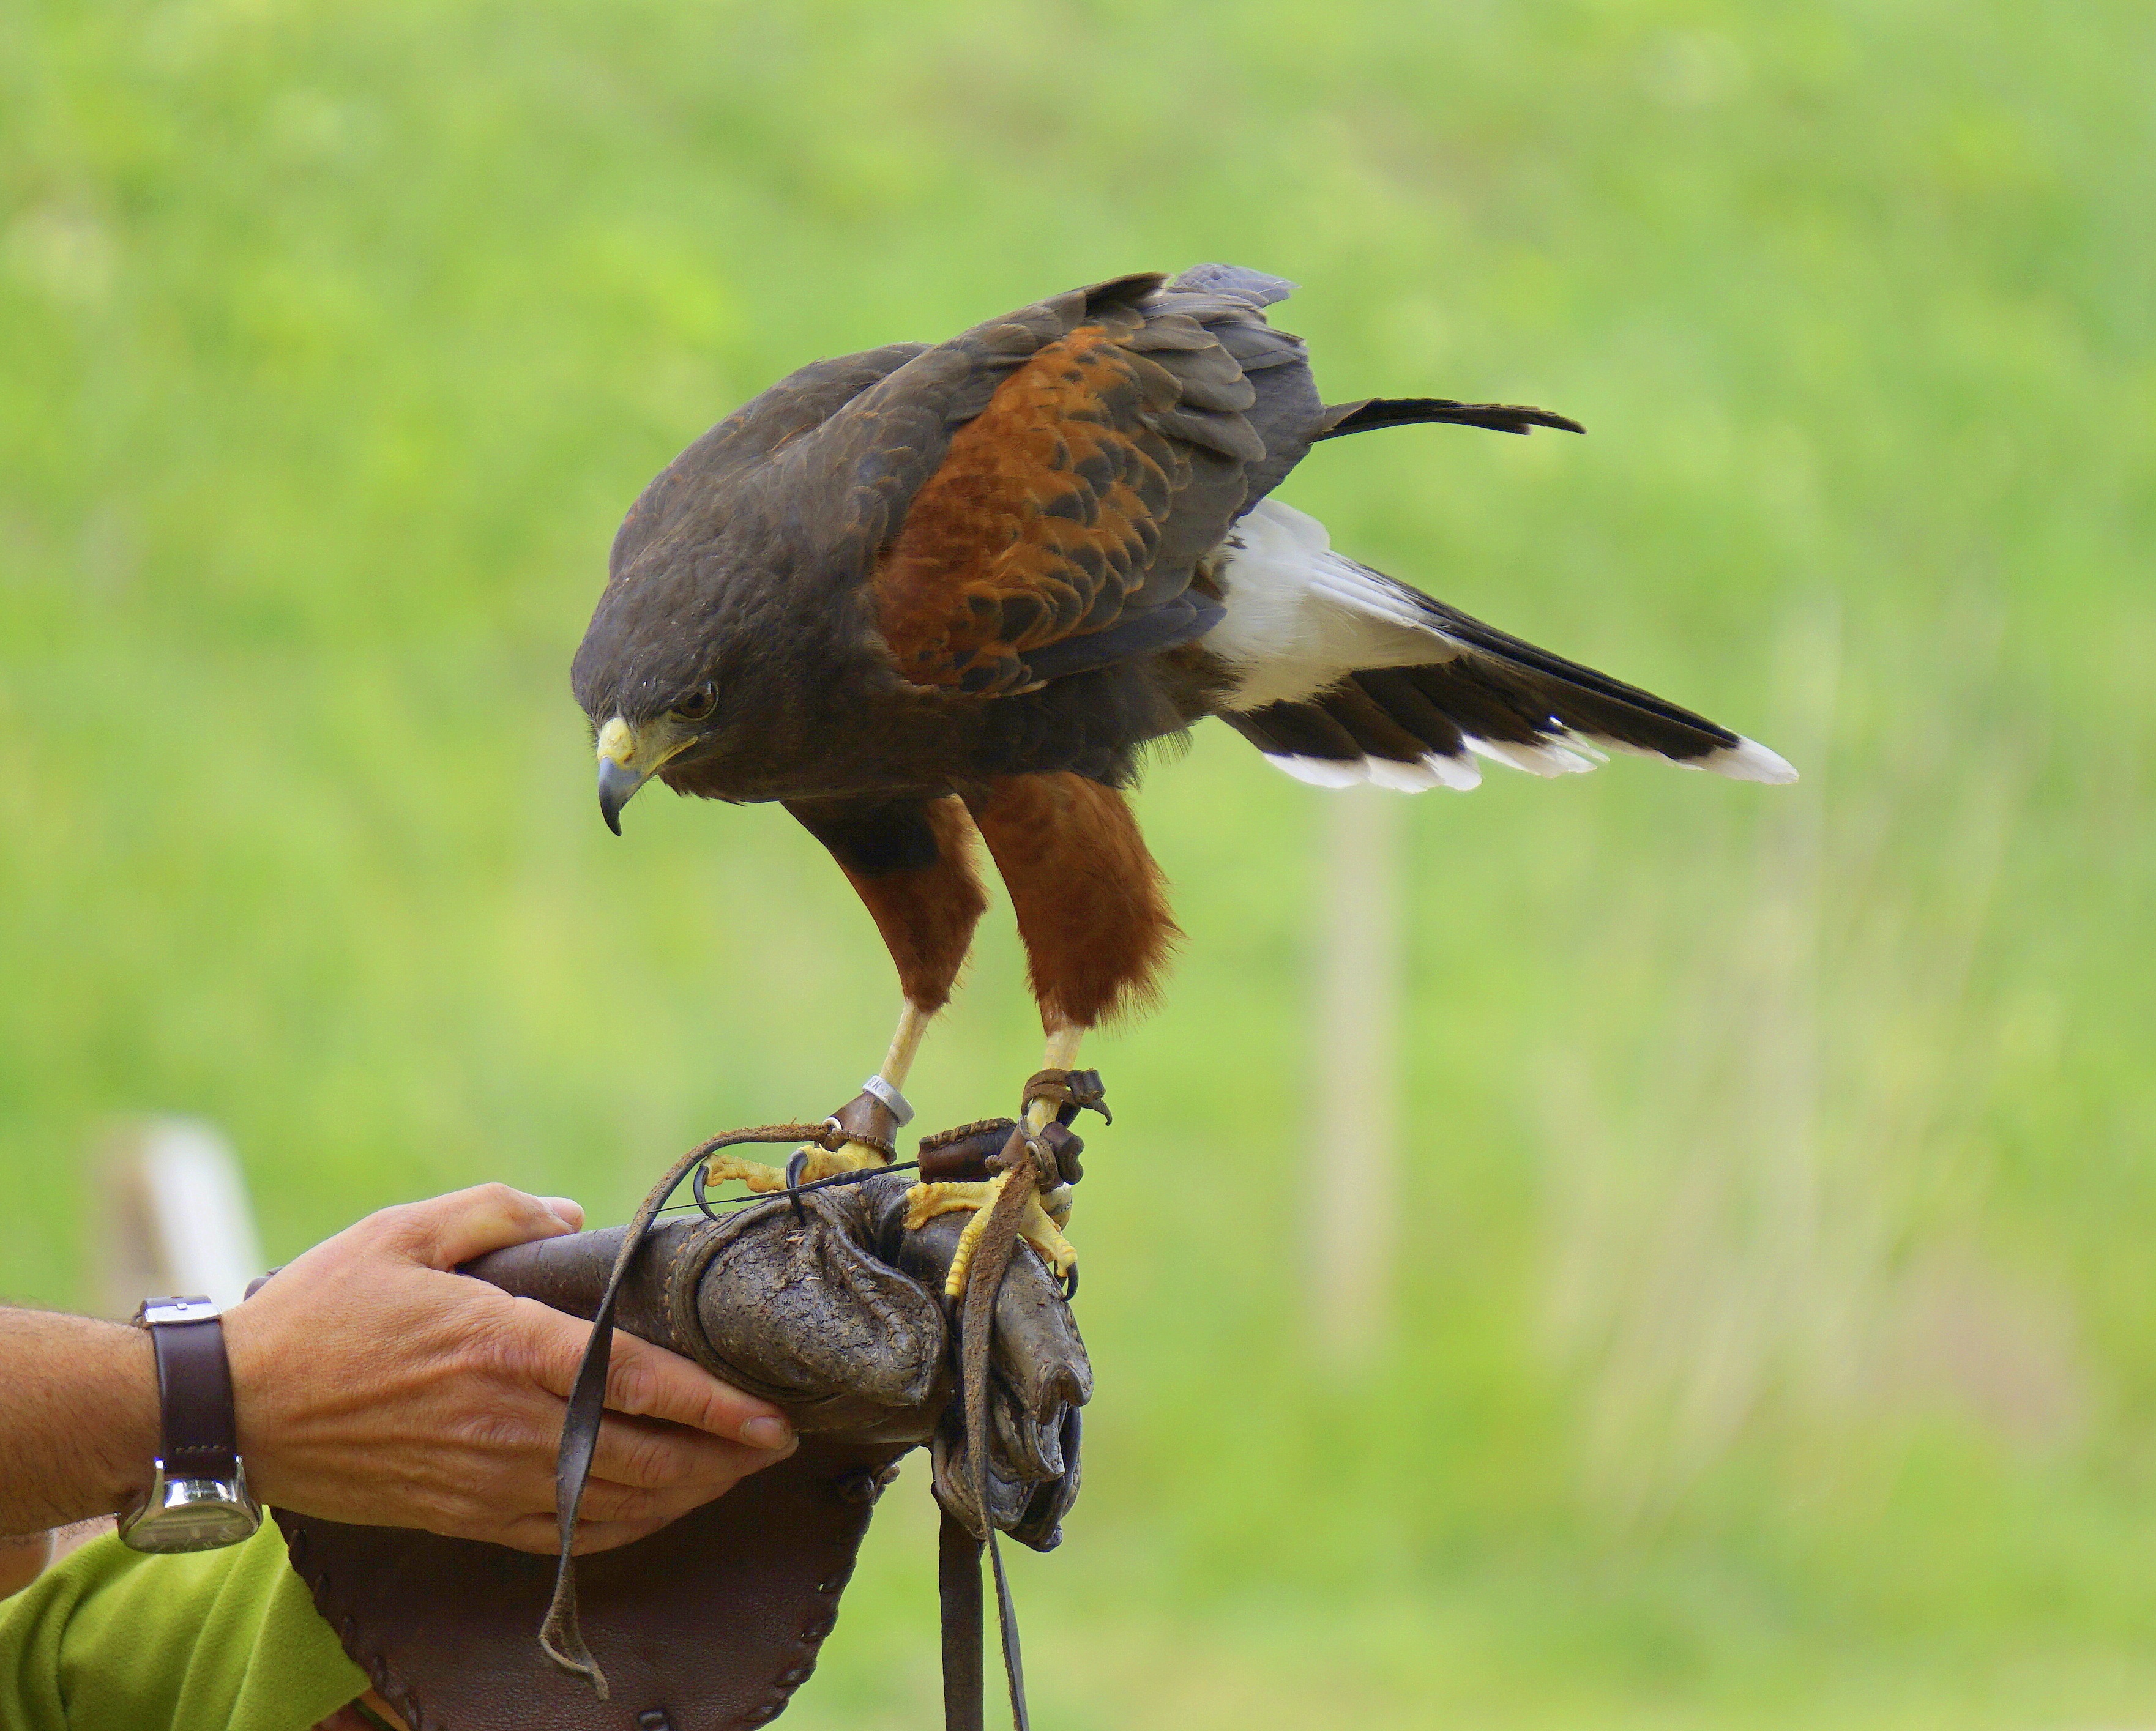
bird, peak, animal, wildlife, beak, eagle, hawk, fauna, bird of prey, feathers, animals, vertebrate, ave, pata, animal world, falconry, coraciiformes, animal nature, birds of prey, perching bird